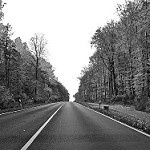
Label: B & W